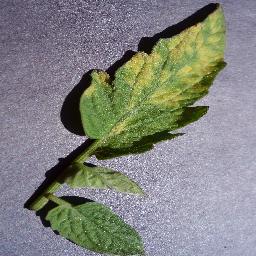
Label: Tomato___Leaf_Mold